List of Late Quaternary prehistoric bird species

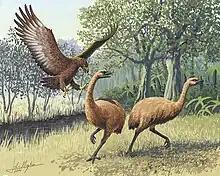
Artist's rendition of a Haast's eagle attacking two South Island giant moa

The birds are known from their remains, which are subfossil; as the remains are not completely fossilized, they may yield organic material for molecular analyses to provide additional clues for resolving their taxonomic affiliations. Some birds are also known from folk memory, as in the case of Haast's eagle in New Zealand.